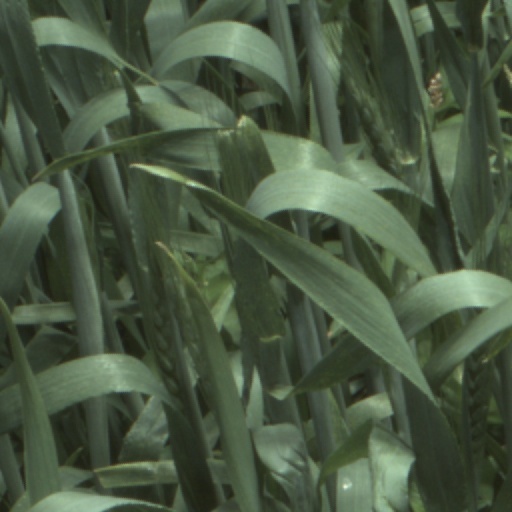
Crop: wheat